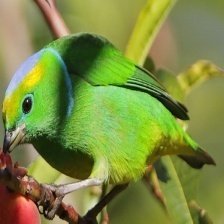
Species: GOLDEN CHLOROPHONIA
Scientific name: CHLOROPHONIA CALLOPHRYS